William Courtenay, 11th Earl of Devon

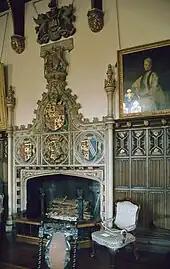
The heraldic chimneypiece at Powderham Castle

The 11th Earl installed a heraldic chimneypiece in the Dining Hall at Powderham Castle in memory of his grandfather Reginald Courtenay (1741–1803), Bishop of Exeter from 1797 to 1803, and of his parents. The Dining Hall was built by his father the 10th Earl between 1847 and his death in 1859 and the 11th Earl completed the internal decorations in 1860 including the linen-fold panelling containing several dozen ancestral heraldic shields. It is copied from the mediaeval chimneypiece in the Bishop's Palace, Exeter, installed c. 1485 by Peter Courtenay (d.1492) Bishop of Exeter, a younger son of Sir Philip Courtenay (1404–1463) of Powderham. The armorials on the lowest row are from left to right: